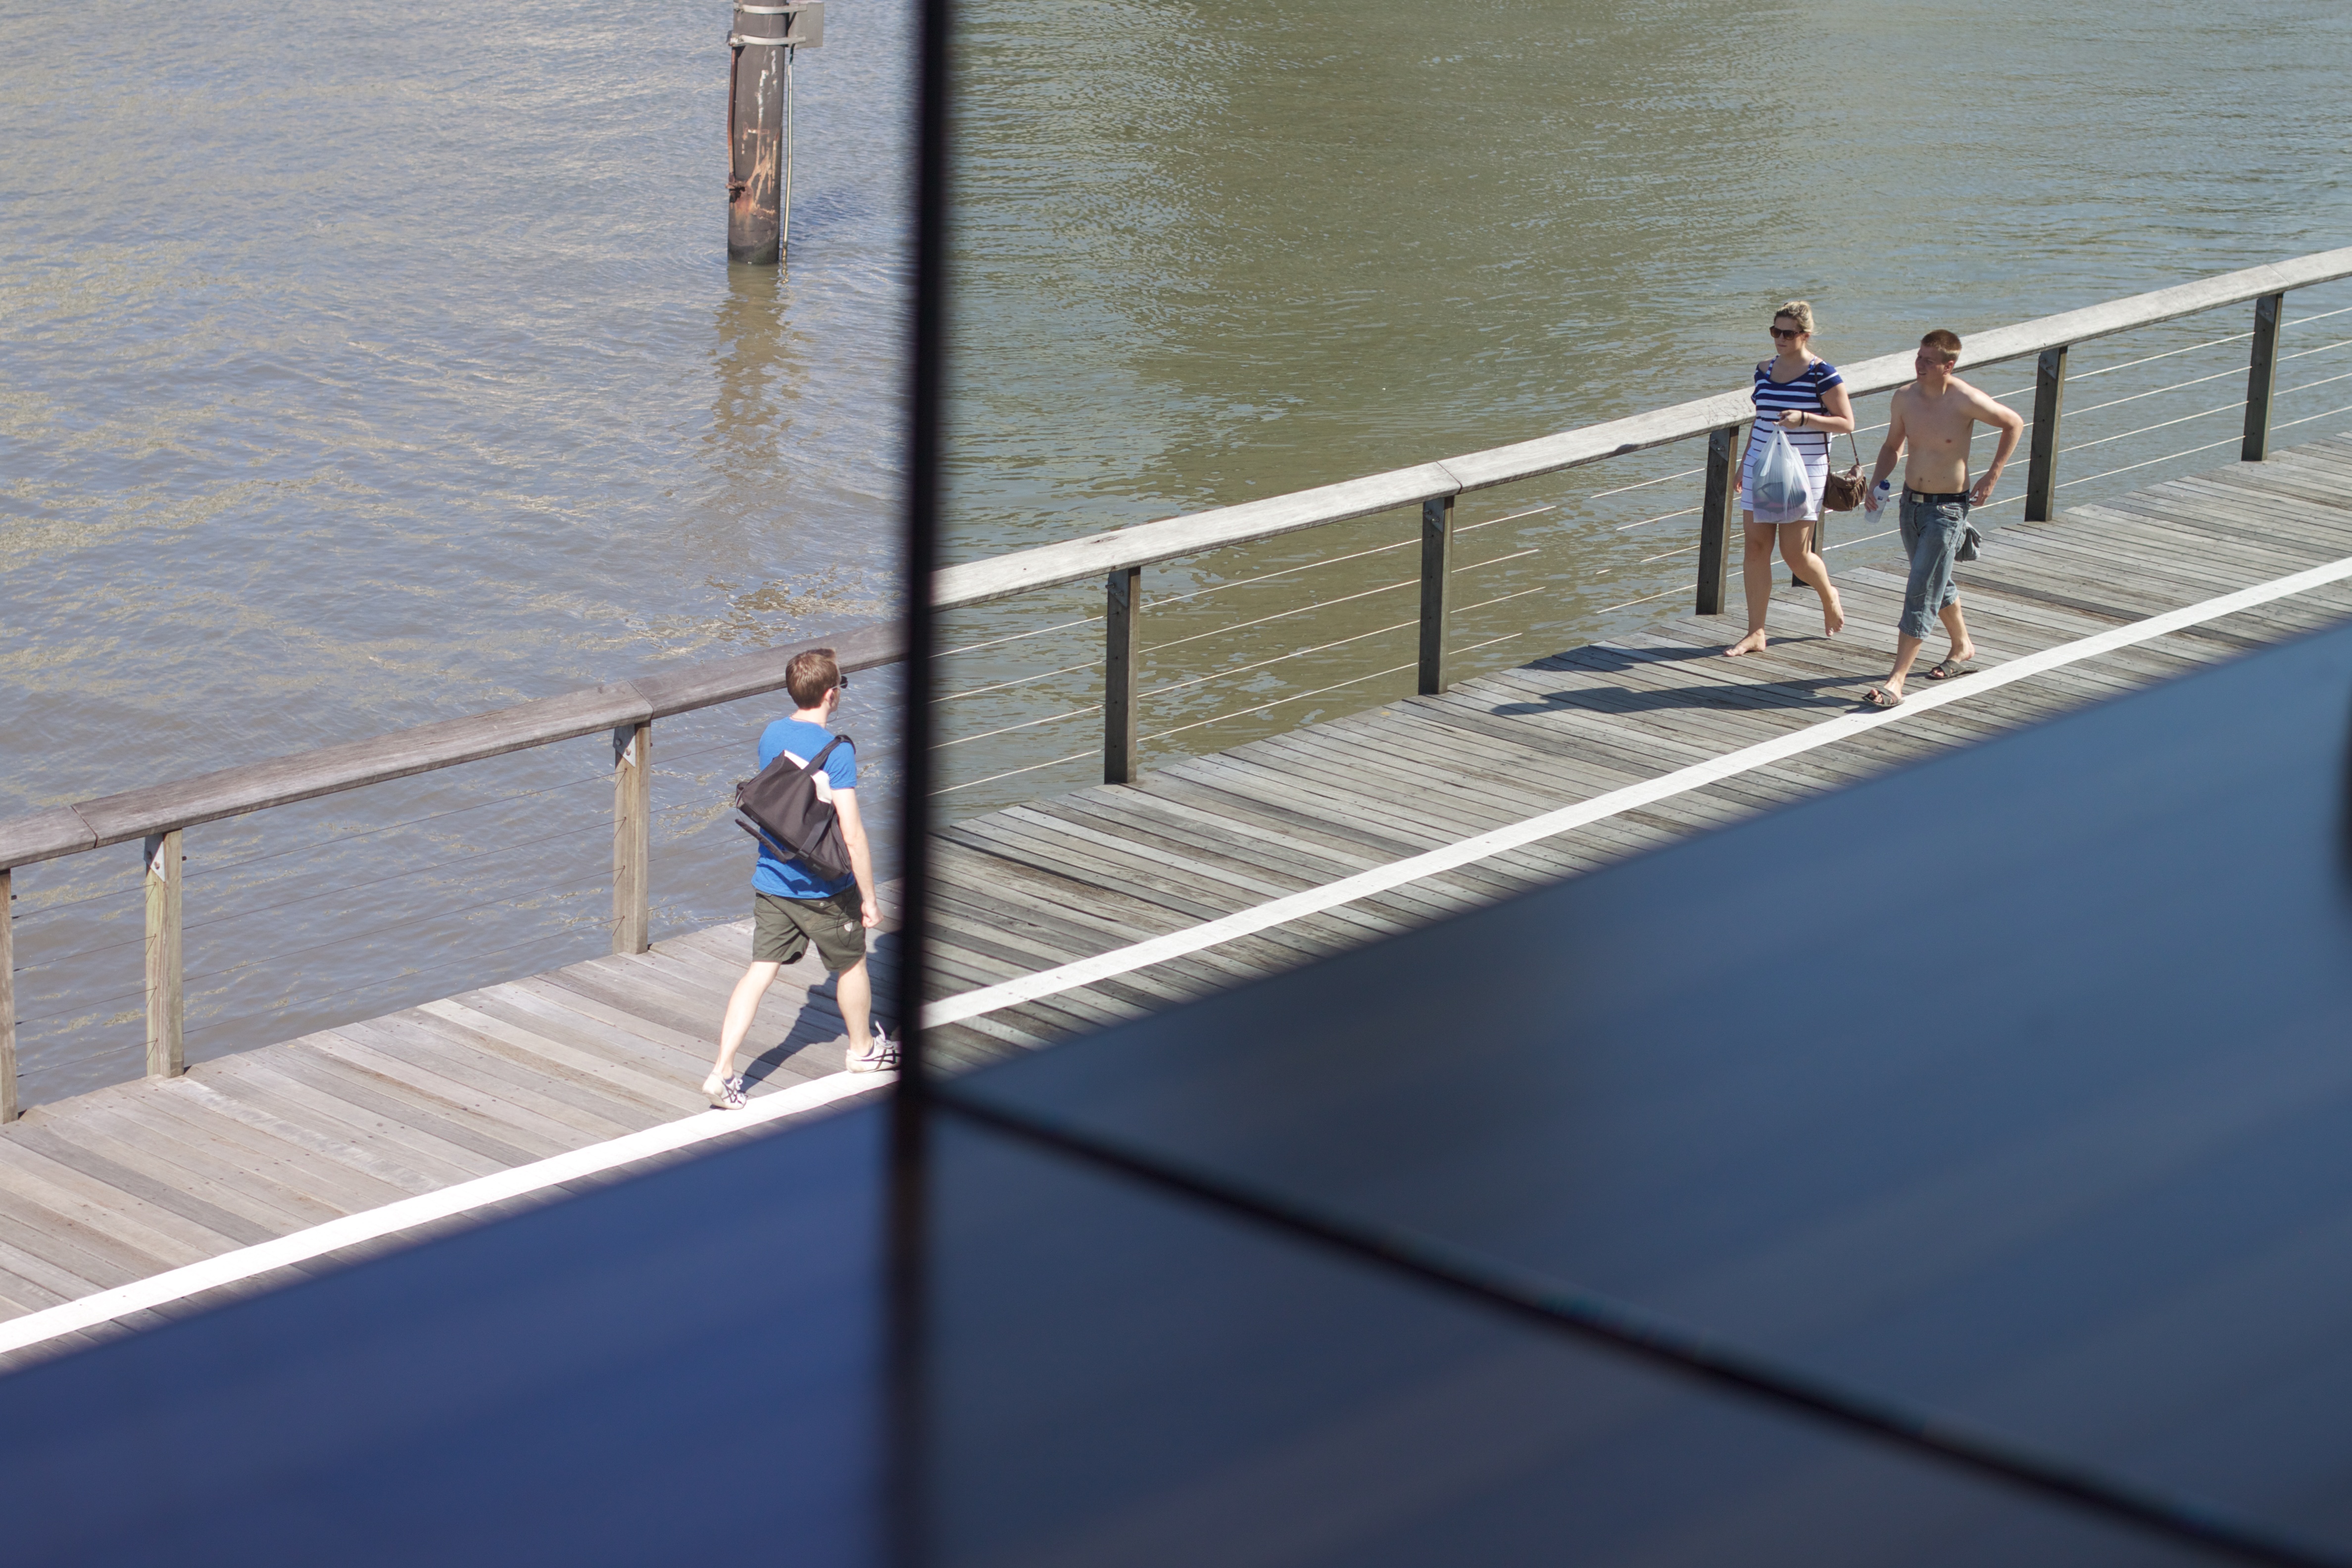
water, reflection, swimming pool, blue, dailyshoot, sport venue